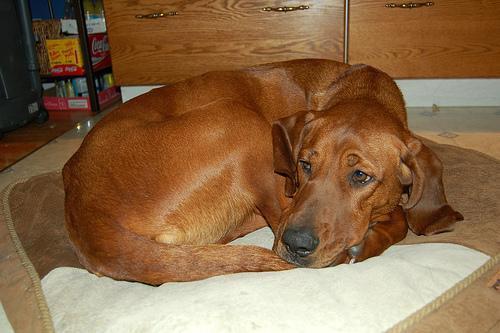
redbone